Brazil–United States relations

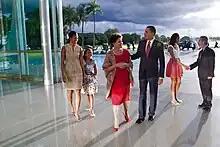
President Dilma Rousseff and Foreign Minister Antonio Patriota greet President Barack Obama and his family upon their arrival at the Palácio da Alvorada in Brasília, March 19, 2011.

In the early 1980s, tension in the American–Brazilian relations centered on economic questions. Retaliation for unfair trade practices loomed on the horizon and threatened Brazilian exports of steel, orange juice, commuter aircraft, shoes and textiles. When President Sarney took office in 1985, political issues, such as Brazil's arms exports to Libya and Iran, again surfaced. Brazil's foreign debt moratorium and its refusal to sign the Non-Proliferation Treaty caused the United States to put Brazil on its mandated blacklist, thereby restricting Brazil's access to certain U.S. technologies.